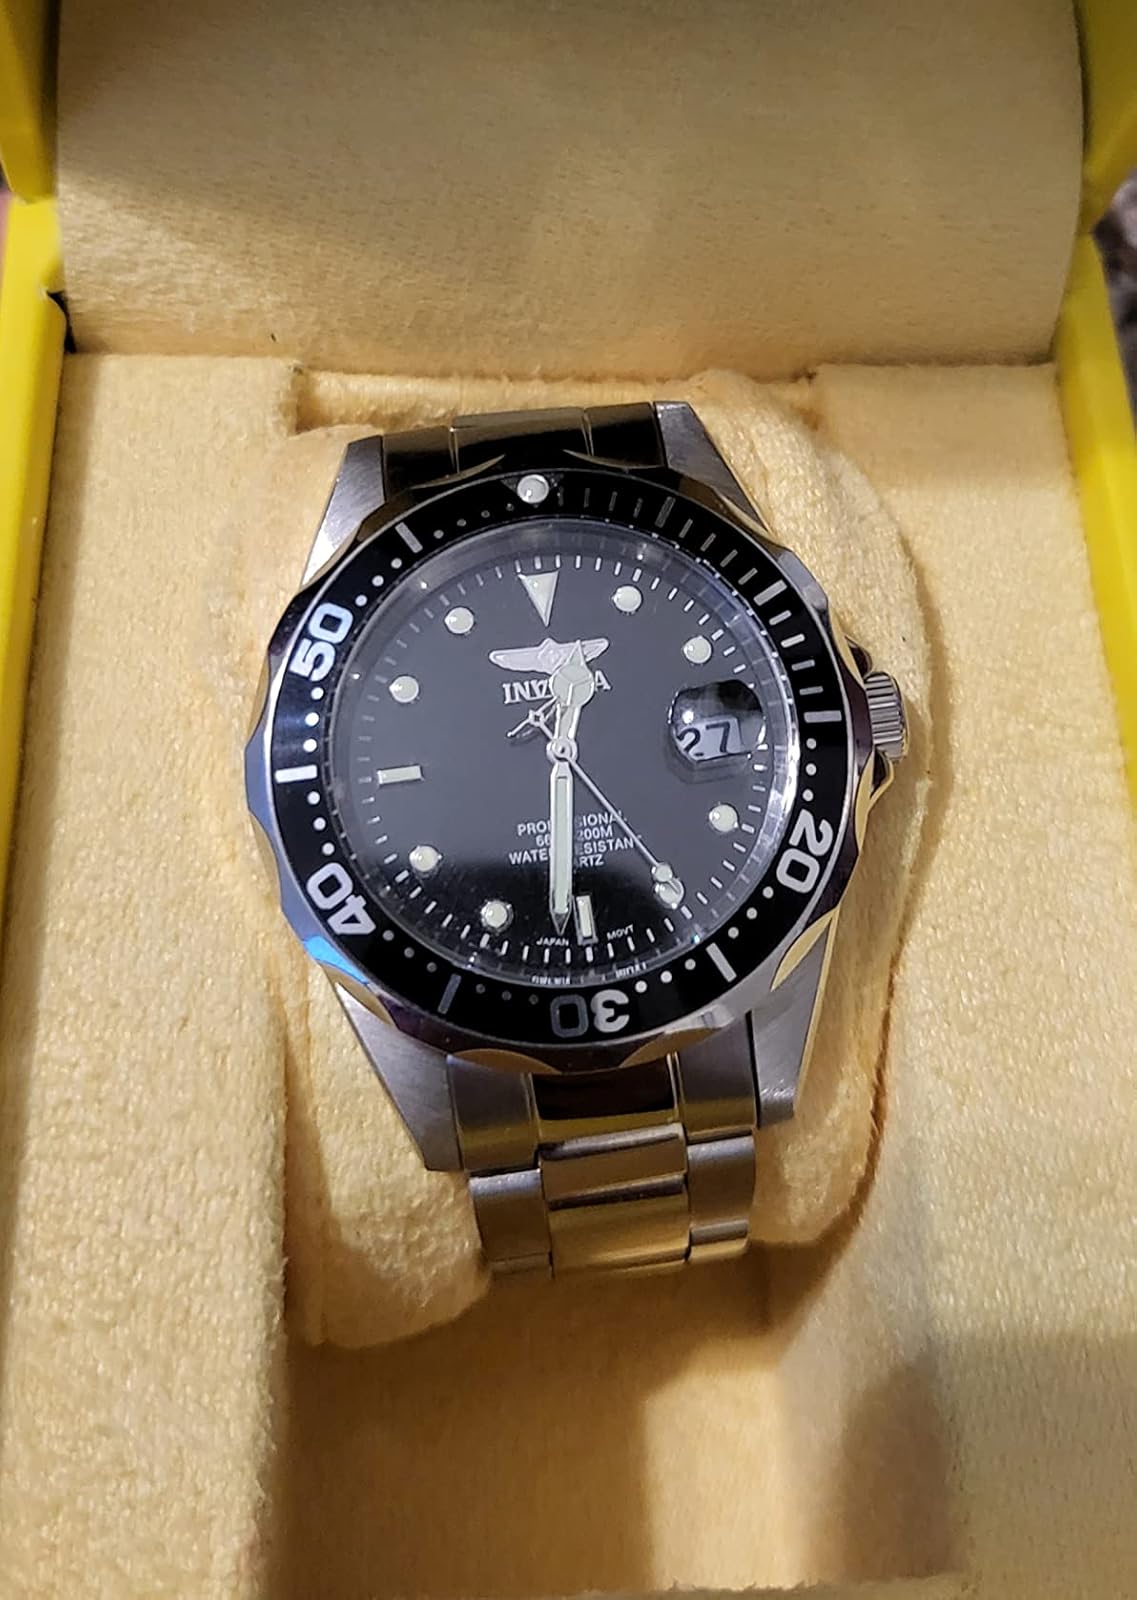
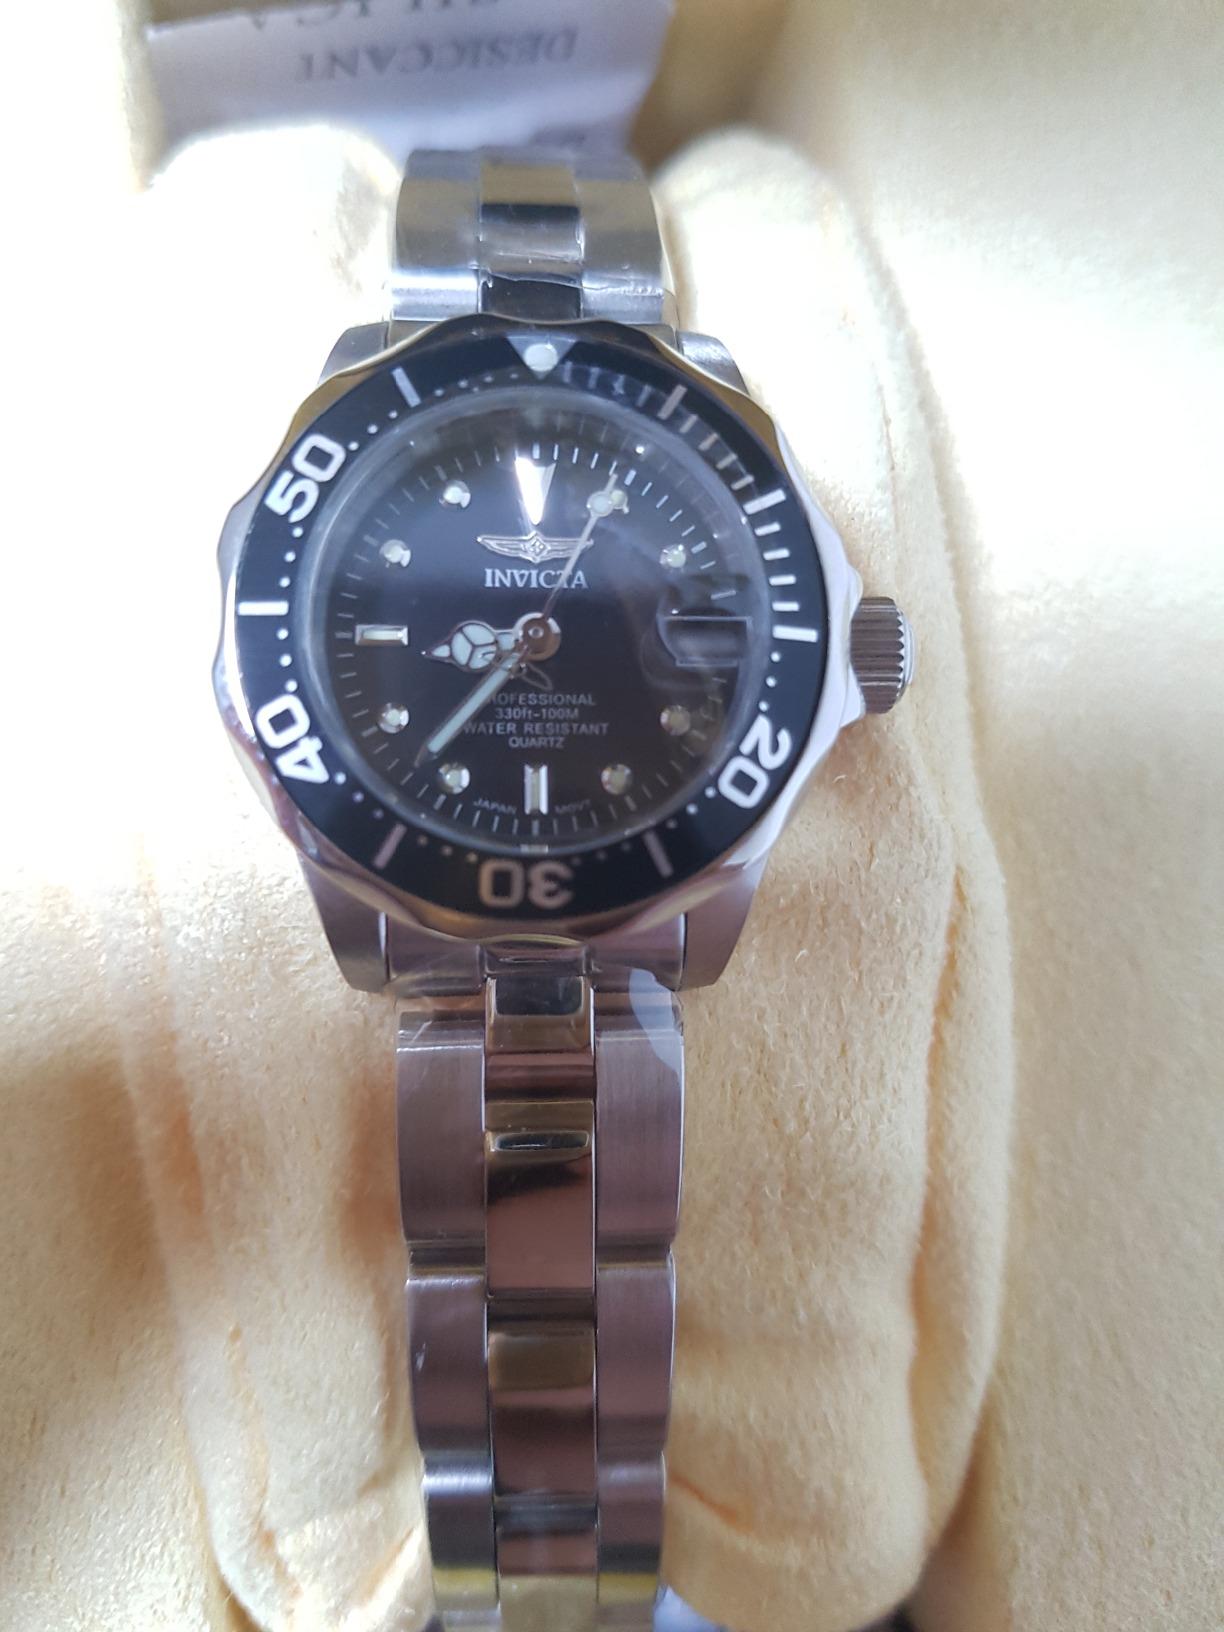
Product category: accessories_watch
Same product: yes